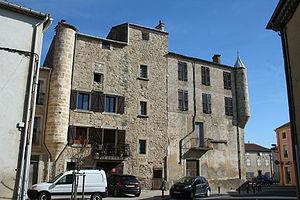
Bassan (Hérault) - château.
Bassan est une commune française située dans le département de l'Hérault, en région Occitanie.